Mystery Case Files: The Malgrave Incident

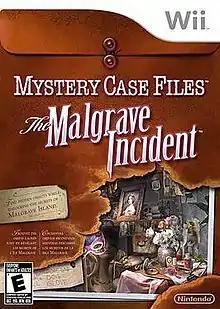
North American cover art

Mystery Case Files: The Malgrave Incident is a puzzle adventure video game developed by Big Fish Games and Sanzaru Games and published by Nintendo for the Wii video game console. It was released in North America in June 2011, and in Europe and Australia in September.